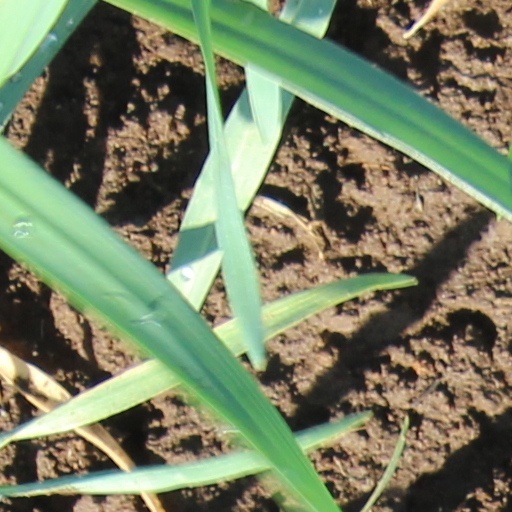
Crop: wheat